Dalsie Baniala

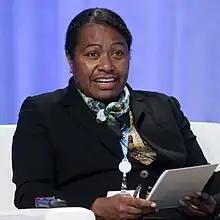
in 2017

Dalsie Green Baniala is a Telecomms manager on Vanuatu. She is the Telecommunications and Radio communications Regulator for Vanuatu. Baniala was told that she was suspended by the Prime Minister but the courts over ruled the suspension.